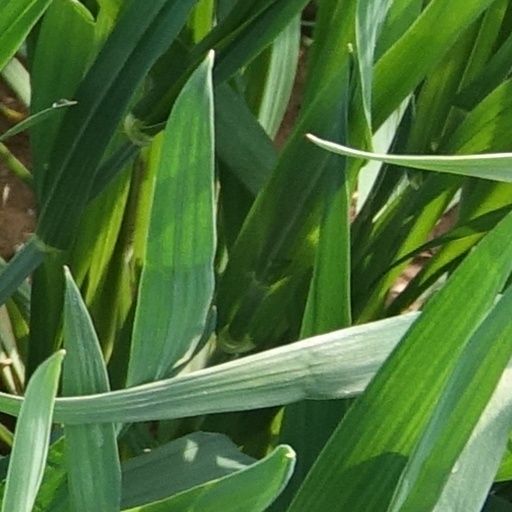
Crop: wheat